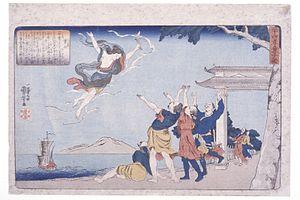
L'histoire du Bouvier et de la Tisserande est l'une des quatre grandes légendes du folklore chinois, avec celle de Meng Jiangnü, celle de Serpent blanc et celle de Liang Shanbo et Zhu Yingtai. Le Bouvier est en chinois Niulang et la Tisserande Zhinü.